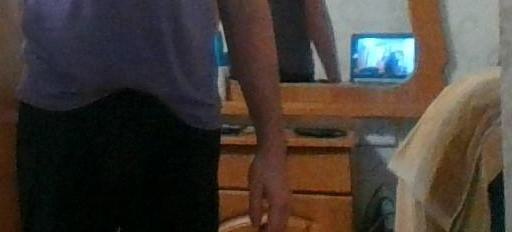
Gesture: no_gesture